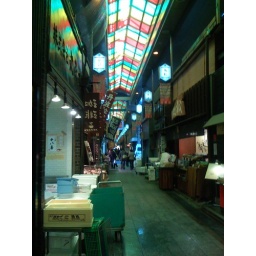
its over 400 years old. and covered by these cool glass windows